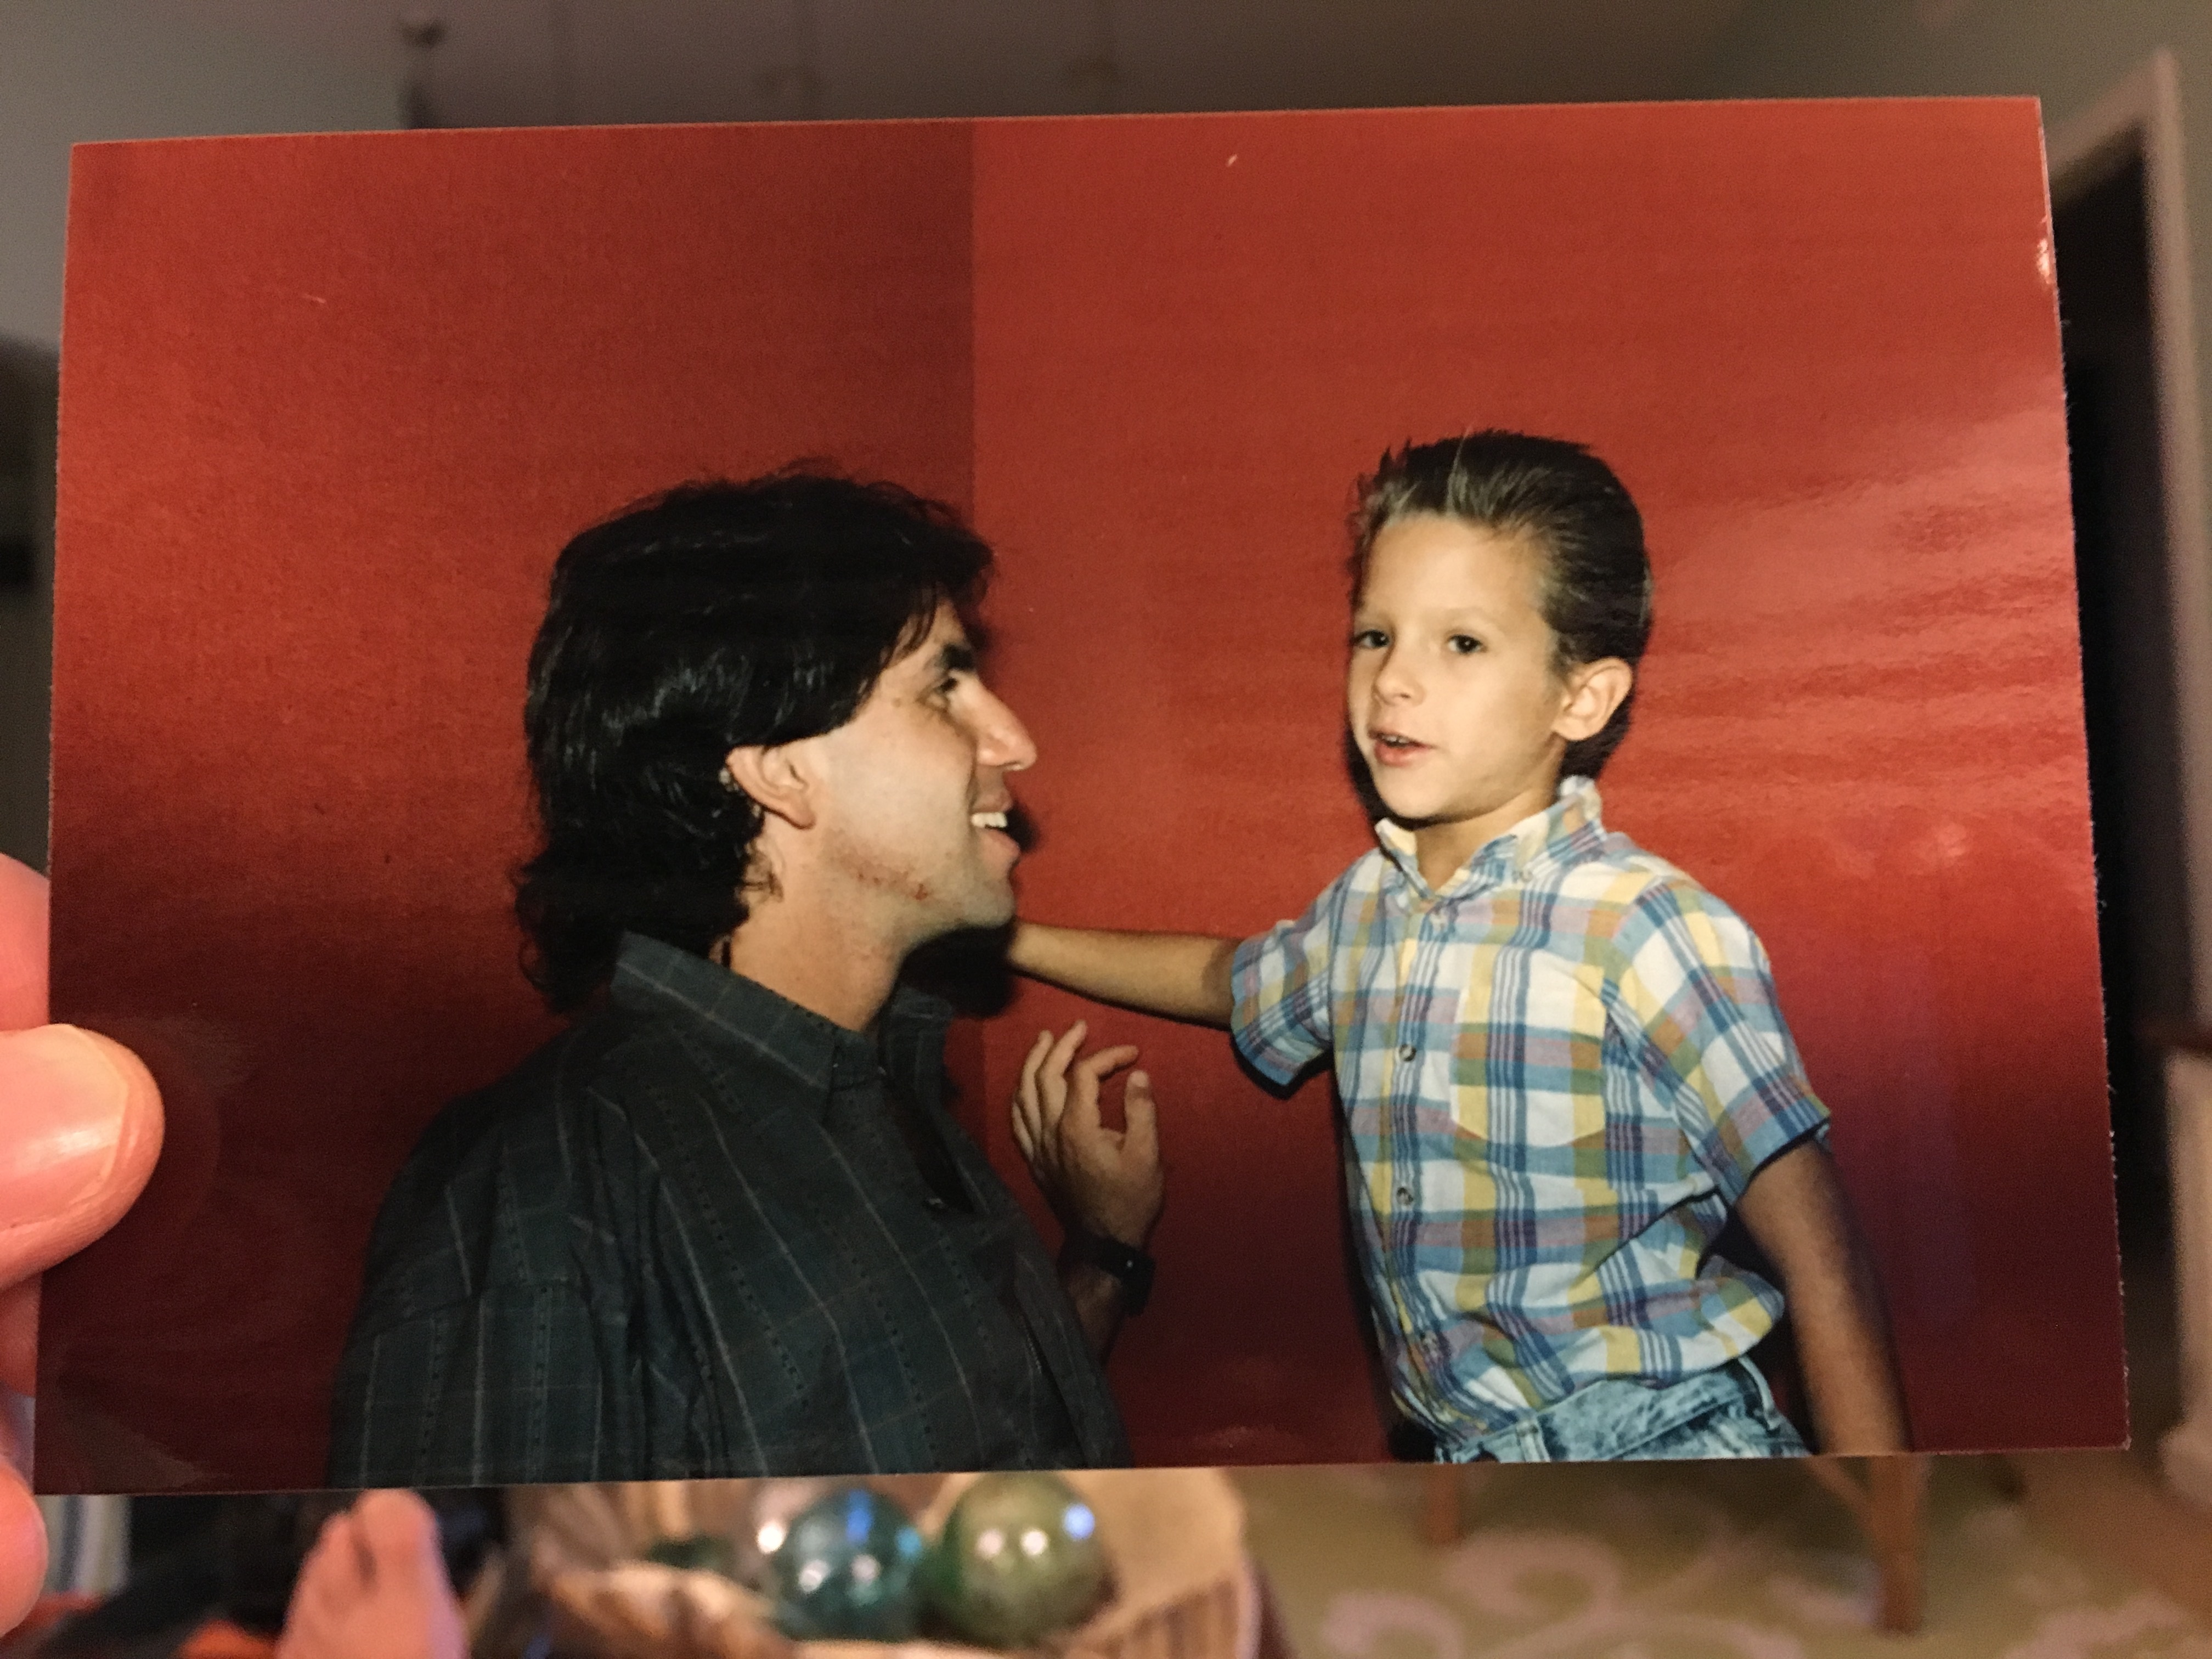
people, child, photograph, interaction